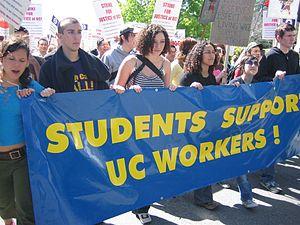
Le libéralisme américain moderne, ou simplement le libéralisme américain, est une philosophie politique qui vise à obtenir la plus grande liberté individuelle possible. Elle s’appuie sur la conviction que les individus cherchent le bonheur de multiples façons et qu’ils ont le droit de rechercher ce bonheur du moment qu’ils n’empiètent pas sur la liberté des autres. Les tenants de cette philosophie souhaitent que le gouvernement garantisse à tous la possibilité de choisir leur mode de vie en assurant l’existence de droits positifs et de droits passifs.